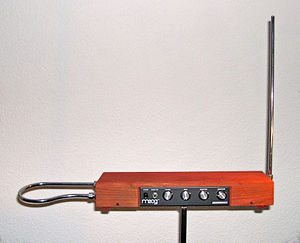
Theremin
En moderne theremin
En theremin er et elektronisk musikinstrument. Instrumentet spilles, ved at musikerens hænder forandrer position i forhold til to faste elektroder, dvs. at man ikke rører instrumentet, mens man spiller.